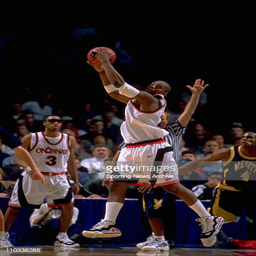
basketball player during the tournament against school sports team